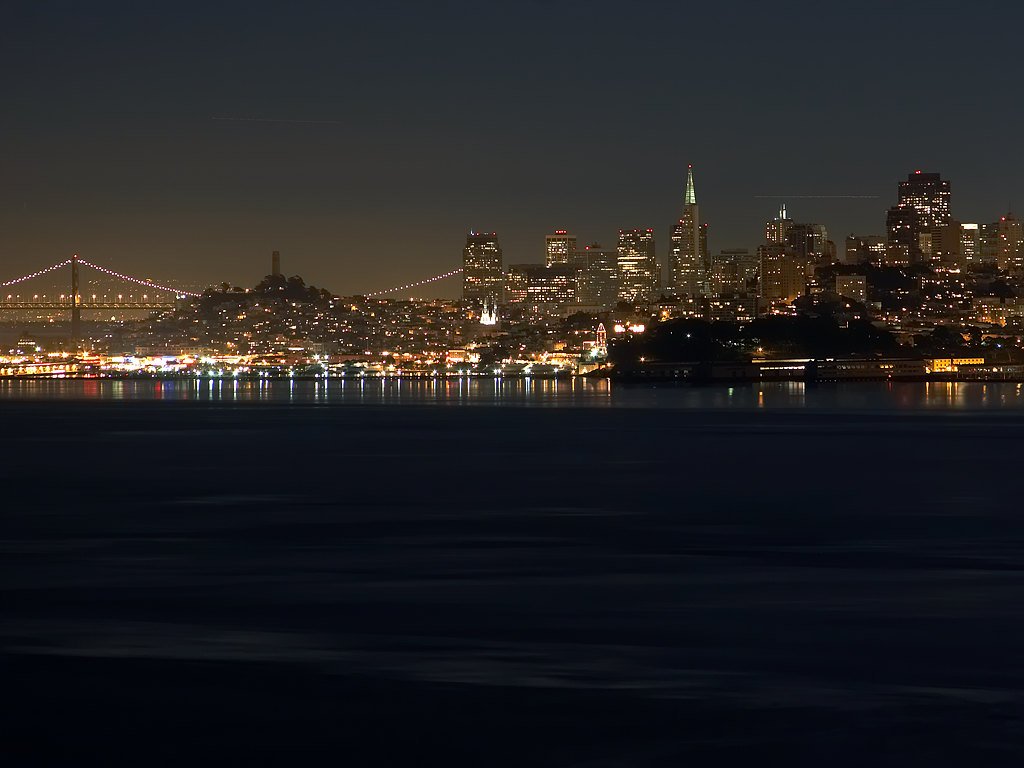
sea, coast, horizon, sunset, skyline, night, morning, dawn, city, skyscraper, cityscape, san francisco, dusk, evening, reflection, usa, california, long exposure, lights, skyscrapers, night photograph, san franzisko, human settlement